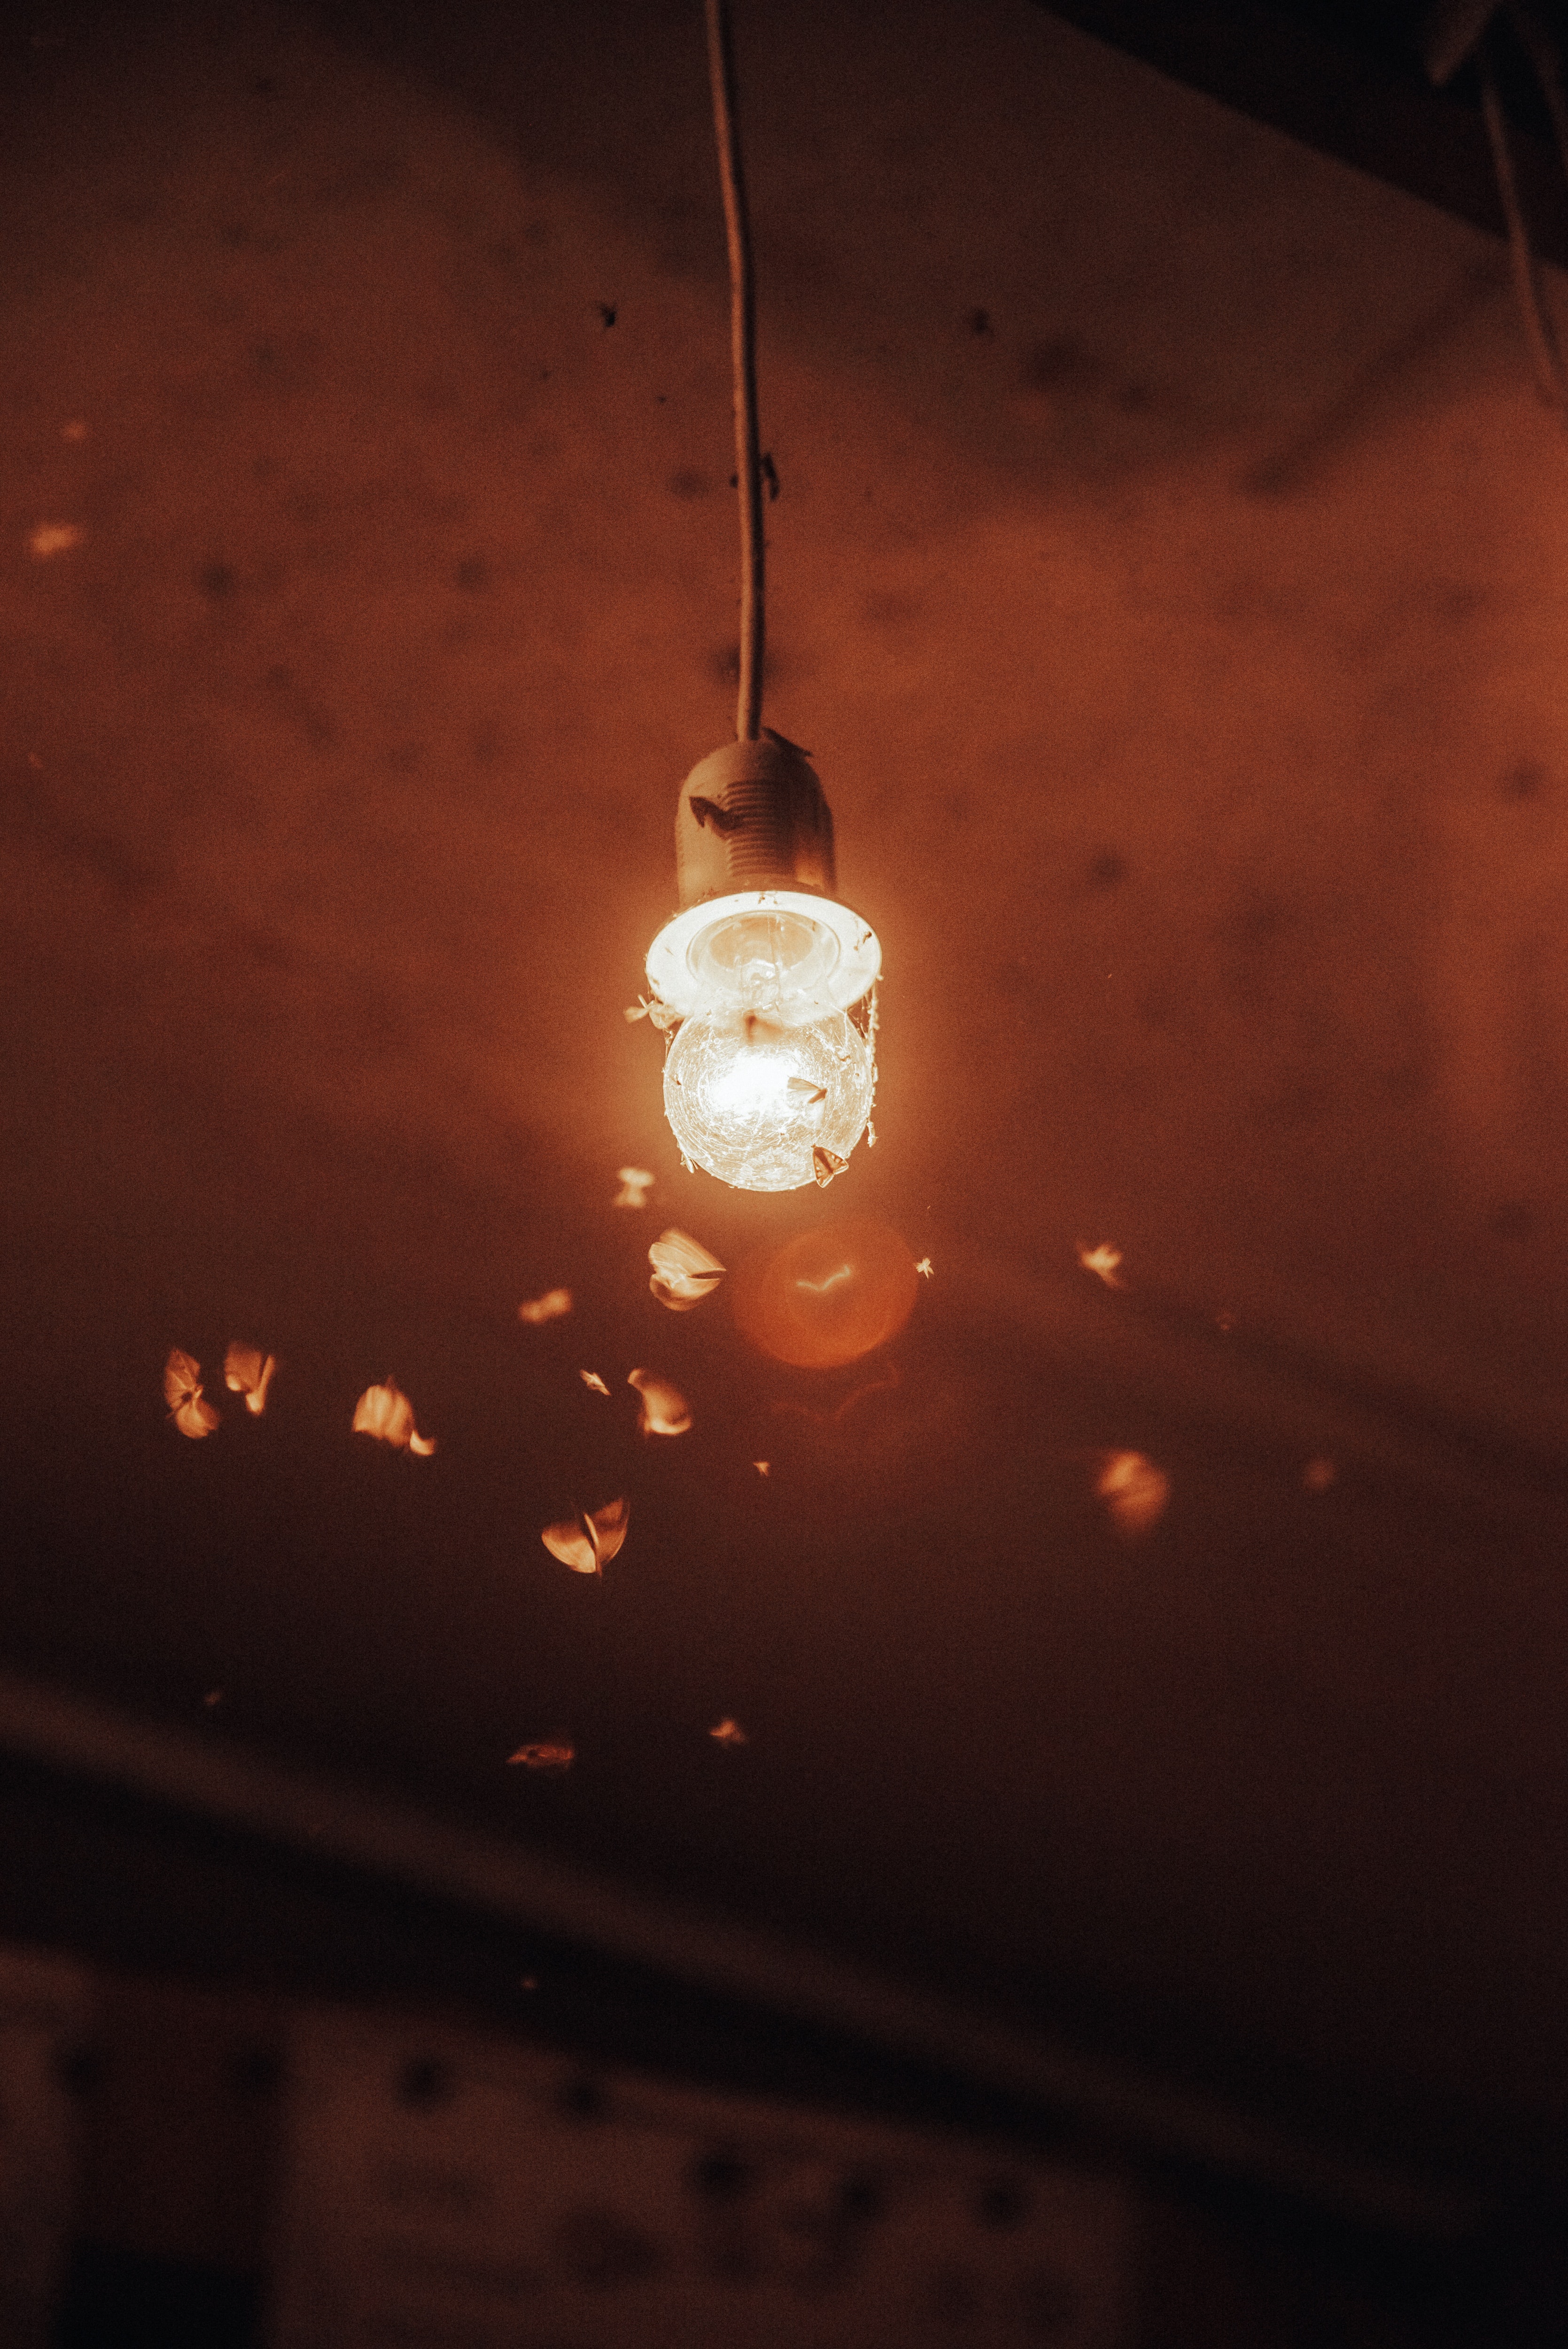
art, amber, automotive lighting, orange, electricity, sky, wood, gas, Tints and shades, tower, heat, circle, ceiling, space, darkness, light bulb, event, ceiling fixture, light fixture, facial hair, lighting accessory, cloud, metal, street light, room, interior design, lens flare, still life photography, night, shadow, chandelier, midnight, font